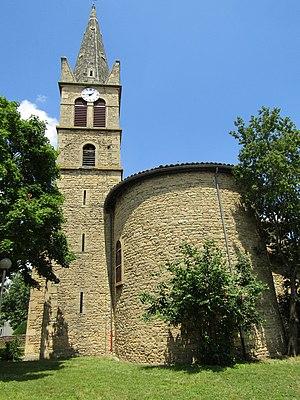
Église de Nivolas-Vermelle (vue arrière)
Nivolas-Vermelle est une commune française située dans le département de l'Isère en région Auvergne-Rhône-Alpes.